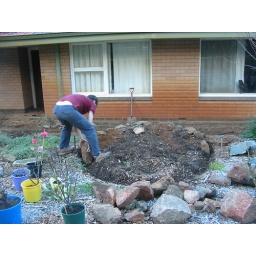
I did some more dry stone &amp;quot;stone masonry&amp;quot; and made Zai a raised bed in the rose garden.